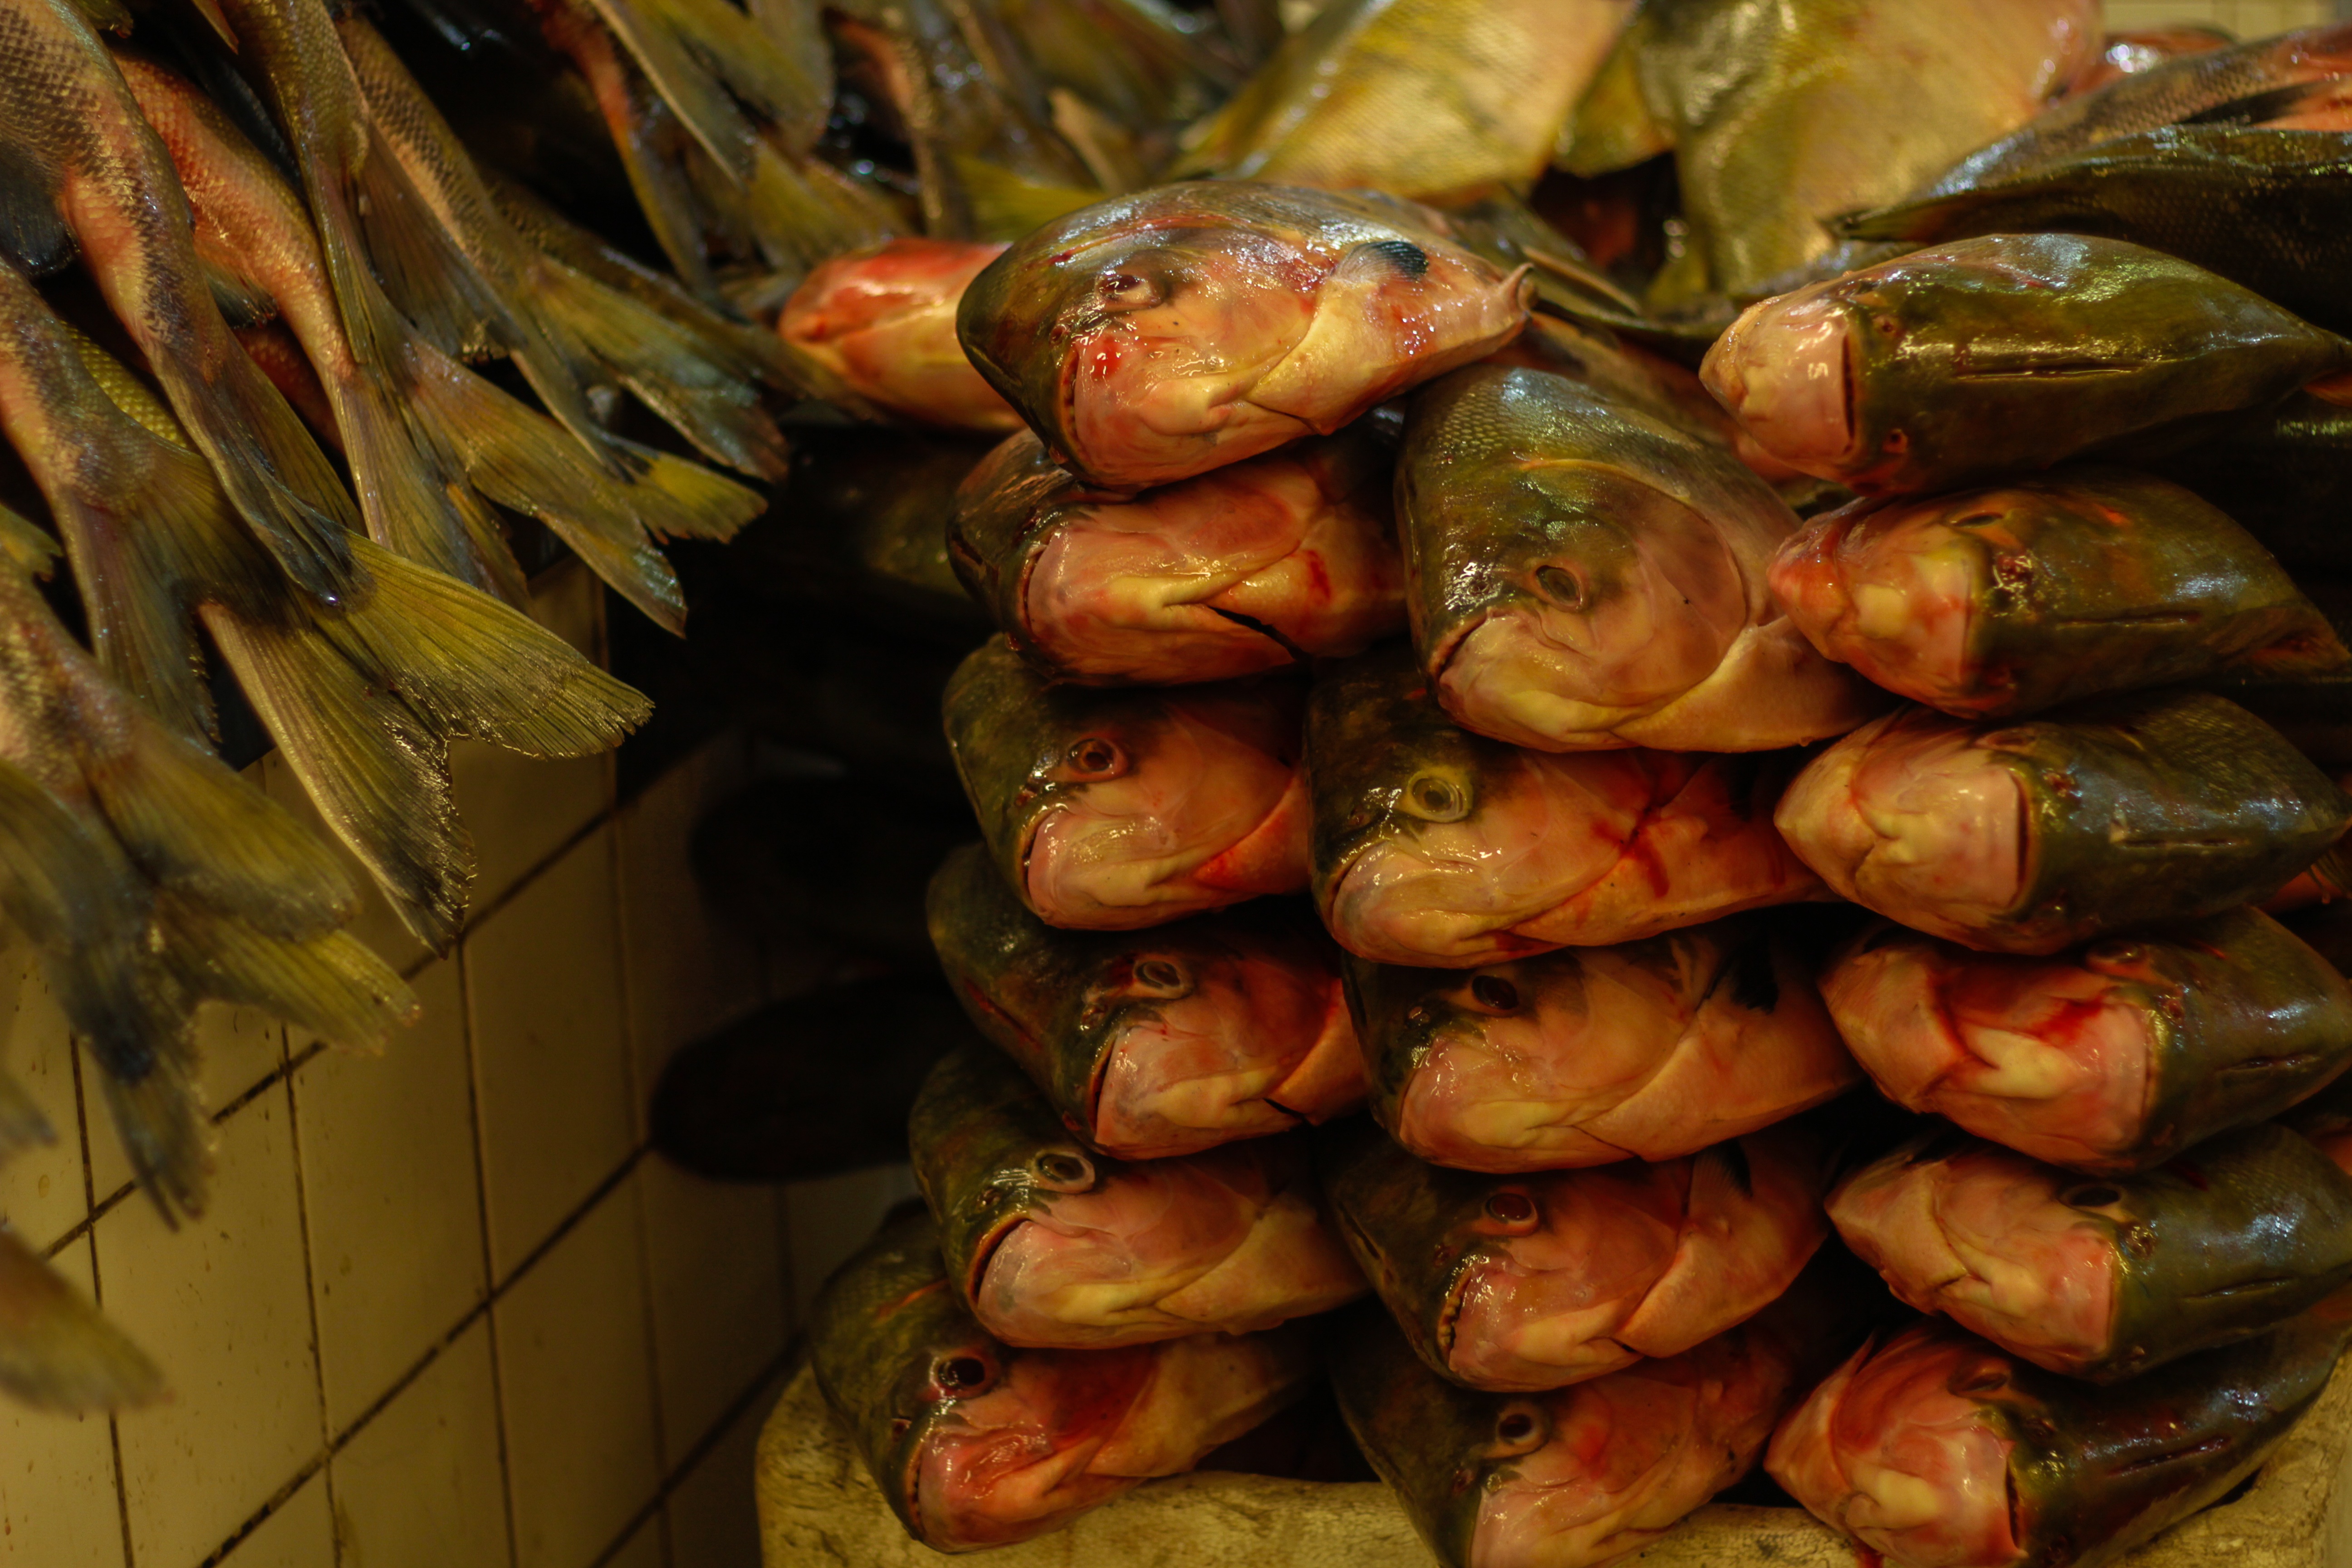
ocean, plant, leaf, flower, dish, food, produce, vegetable, fishing, fish, flowering plant, land plant